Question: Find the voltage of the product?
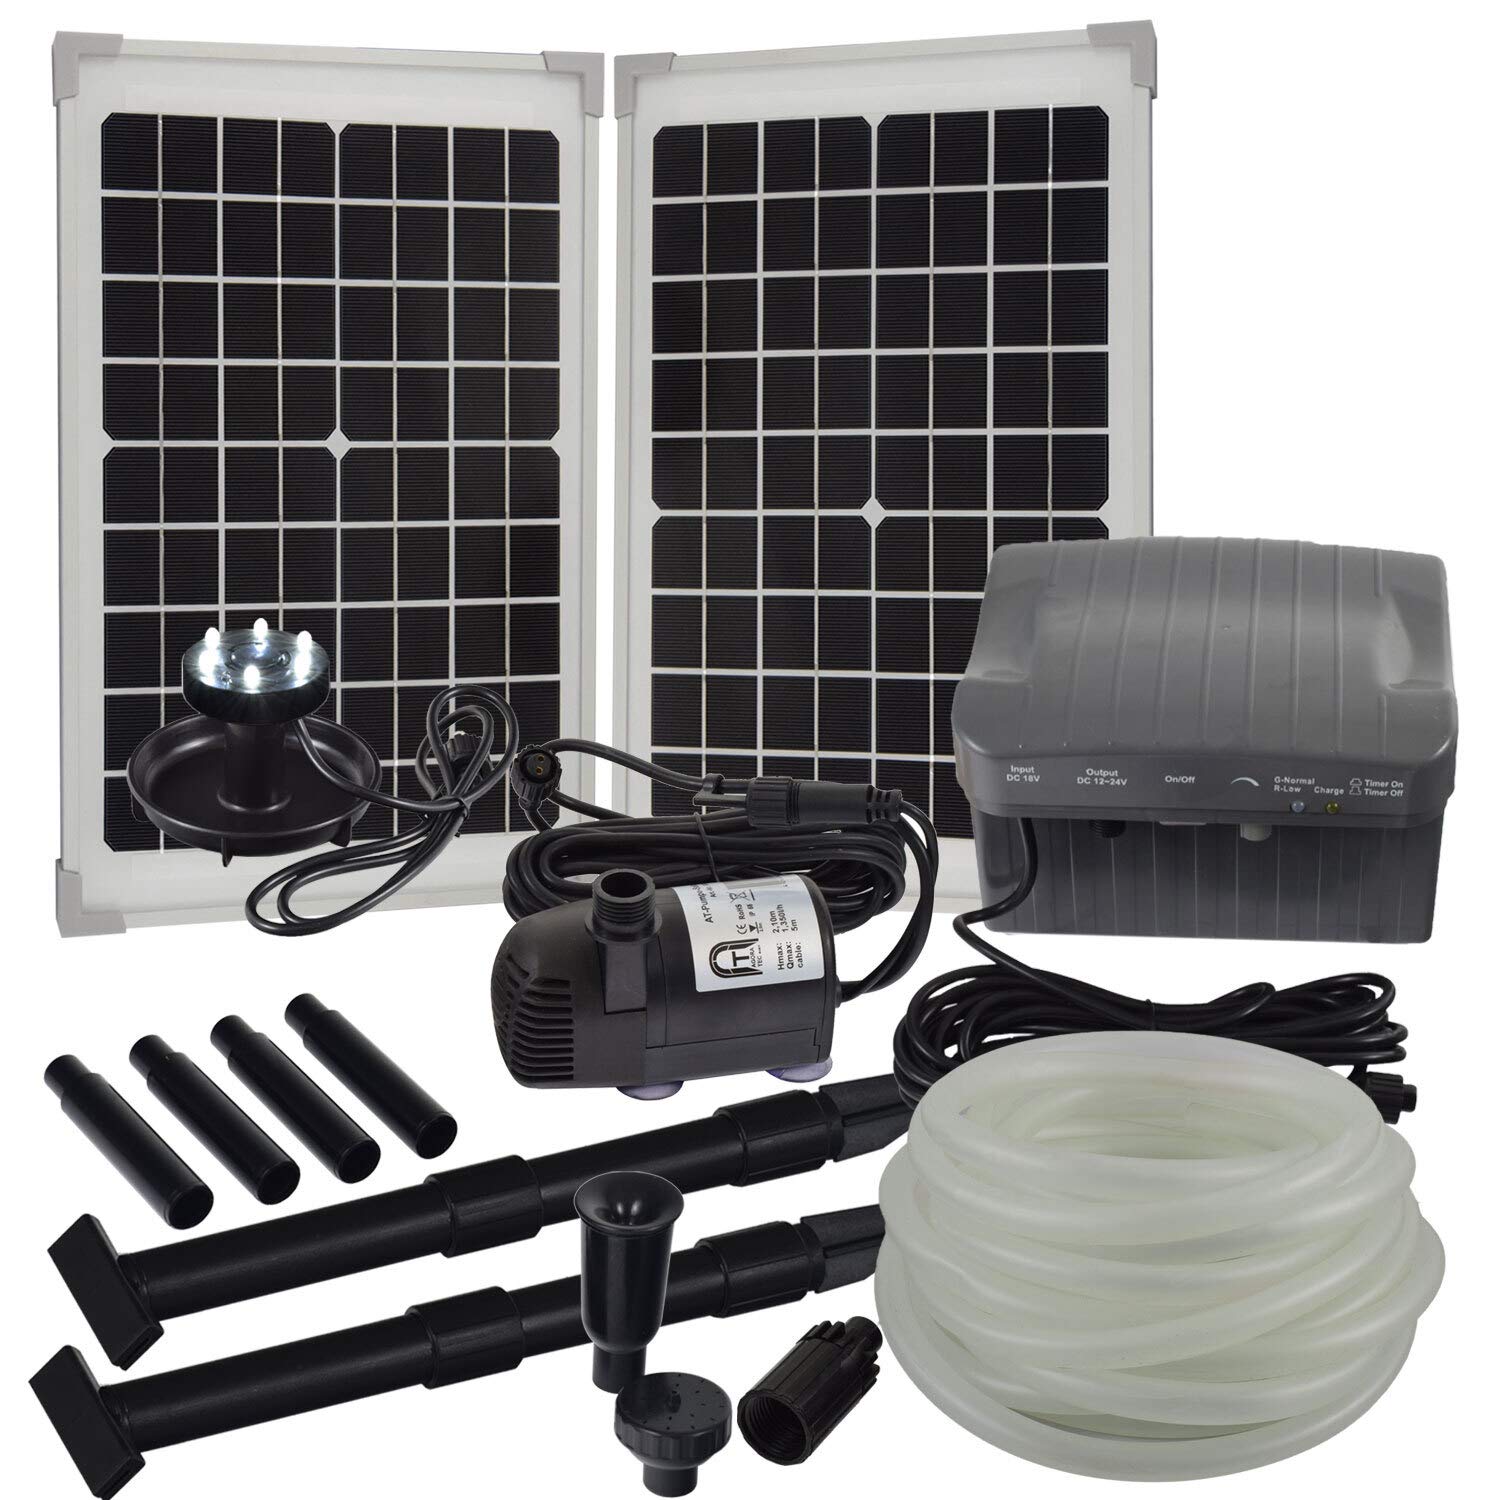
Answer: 18.0 volt